Miguel Luis Amunátegui

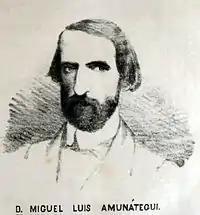
Miguel Luis Amunátegui.

In 1873, he was elected representative by Talca, and from his post there he fought, alongside Guillermo Matta, the educational policies of minister Abdón Cifuentes, who proposed changes to exams and where they would be held. He also supported an attempt to separate church and state the following year.